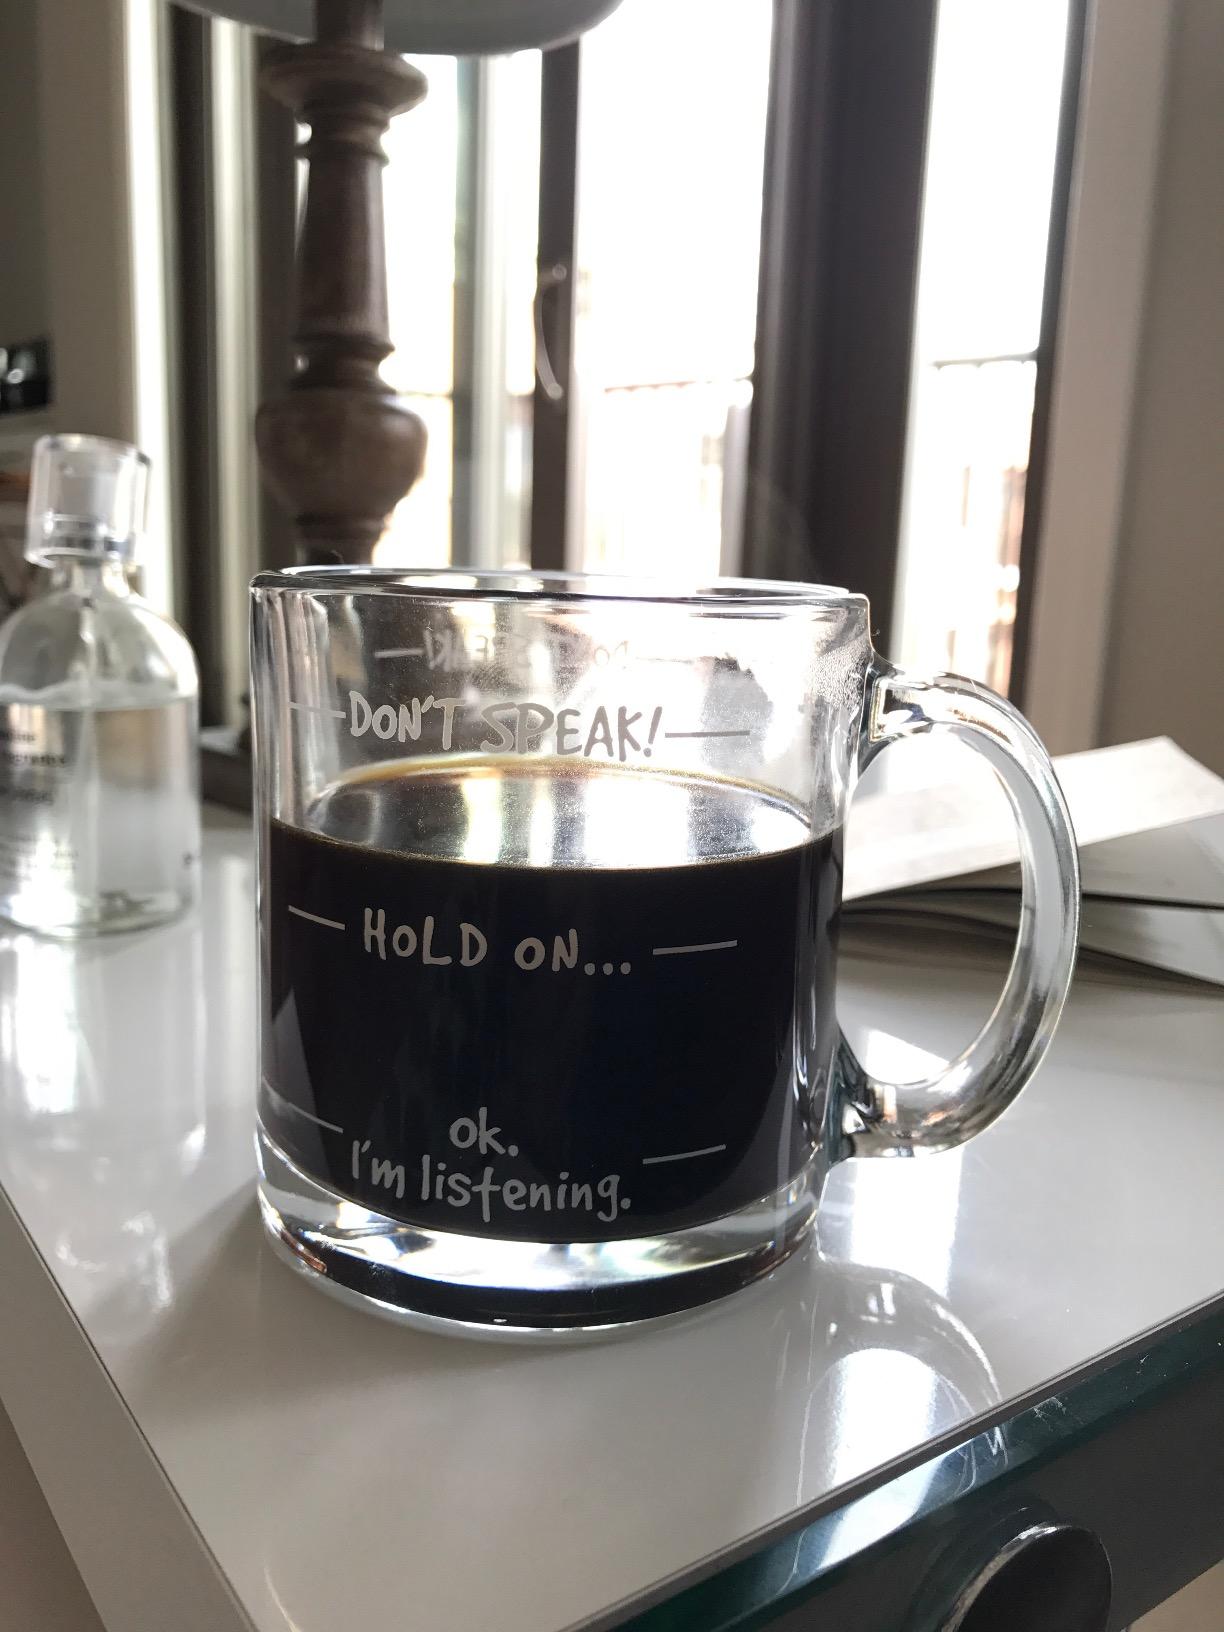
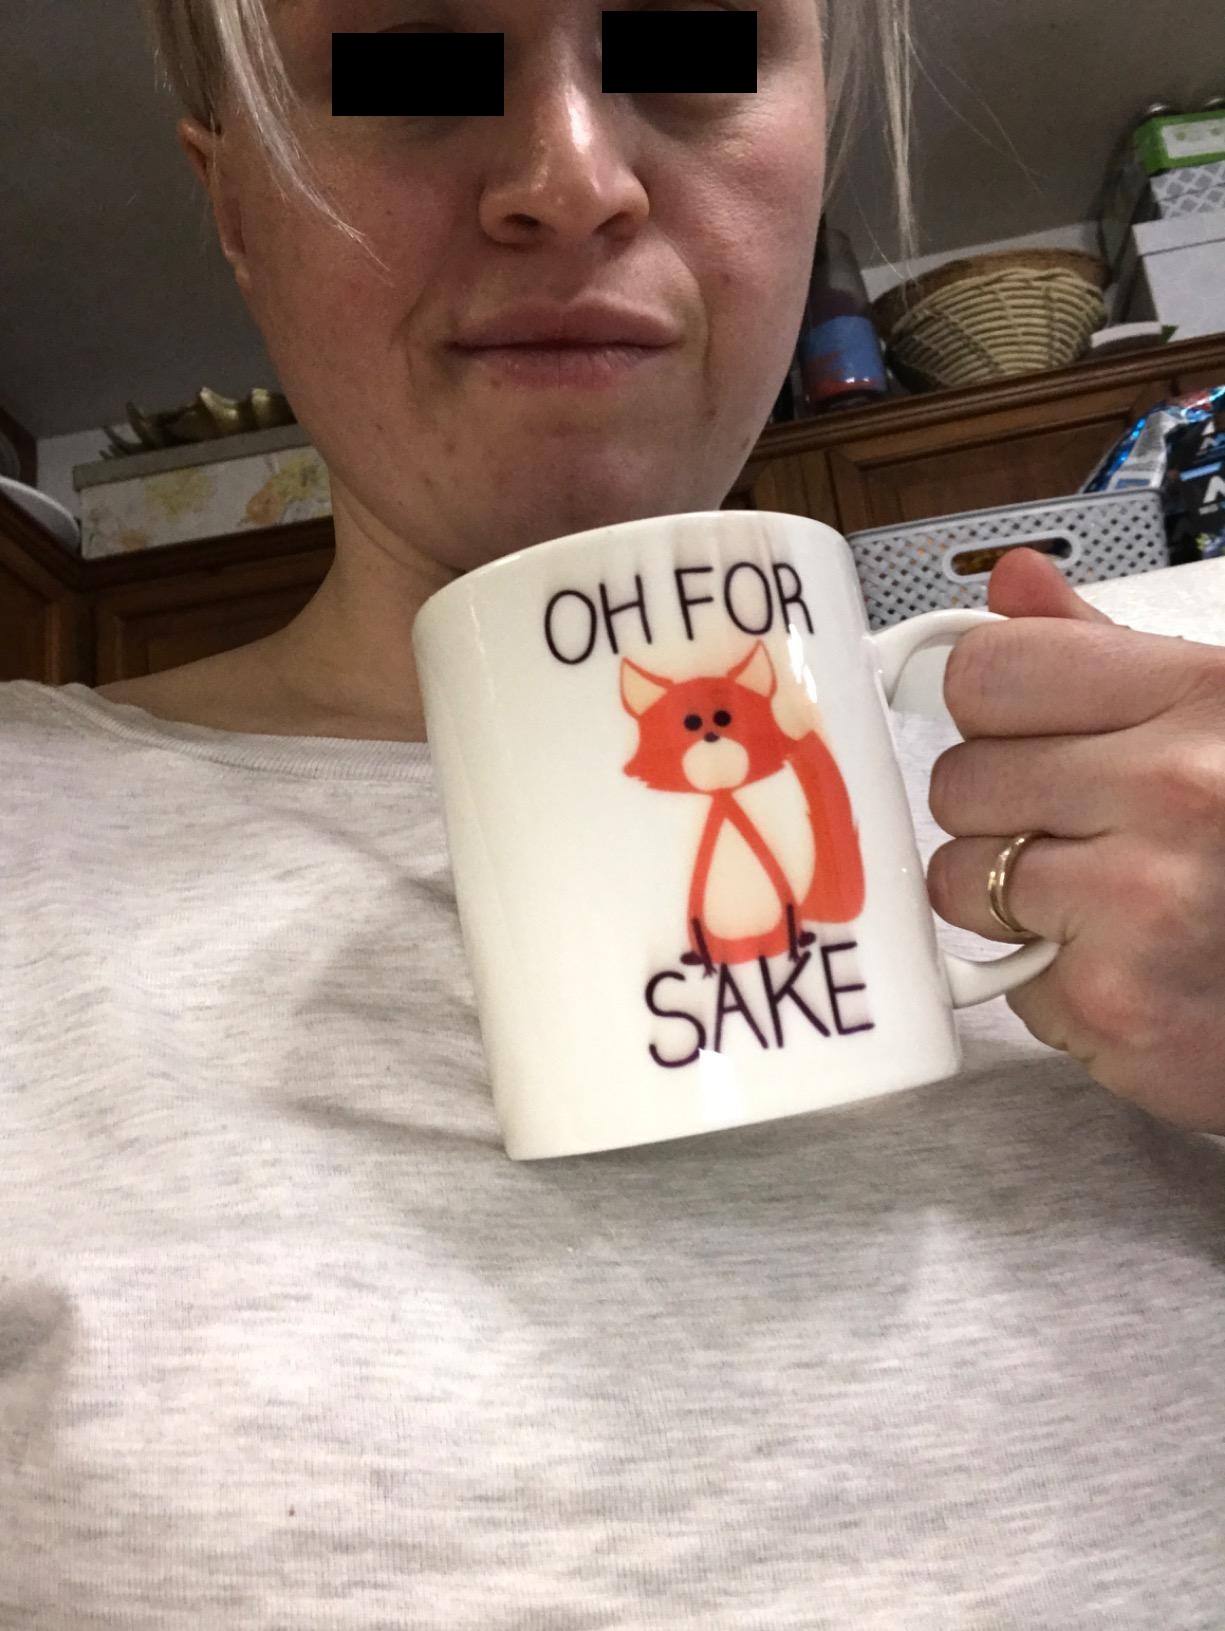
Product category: items_mug
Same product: no